Sorrento

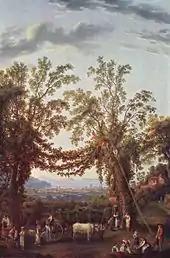
"Vintage near Sorrento", Jacob Philipp Hackert, c. 1784.

The position of Surrentum was very secure, protected by deep gorges. The only exception to its natural protection was on the south-west where it was defended by walls, the line of which is necessarily followed by those of the modern town. The arrangement of the modern streets preserves that of the ancient town, and the disposition of the walled paths which divide the plain to the east seems to date in like manner from Roman times. No ruins are now preserved in the town itself, but there are many remains in the villa quarter to the east of the town on the road to Stabiae, of which traces still exist, running much higher than the modern road, across the mountain.